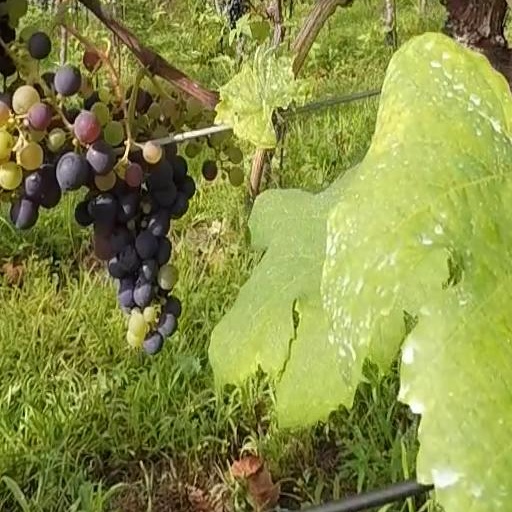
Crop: grape